Doutor Lourenço Peixinho Avenue

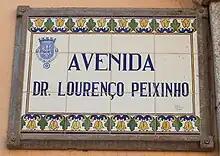
One of the avenues' toponymy plaques.

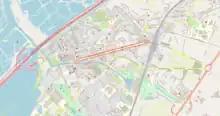
Avenue's location, in the center of the city of Aveiro (in red).

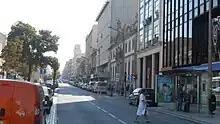
Avenue's view, next to the "Banco de Portugal" Building.

The "Doutor Lourenço Peixinho" Avenue is the main avenue of Aveiro, Portugal, stretching from the railway station to the "General Humberto" "Delgado" Square in the city center. With about 1,100 meters long, this artery is based on a rectilinear axis about 30 meters wide, with four lanes (two for each direction), separated by a wooded central plate. In this central section there is also a bikeway, created in support of BUGA's free use bicycles, a pioneering project in Portugal.